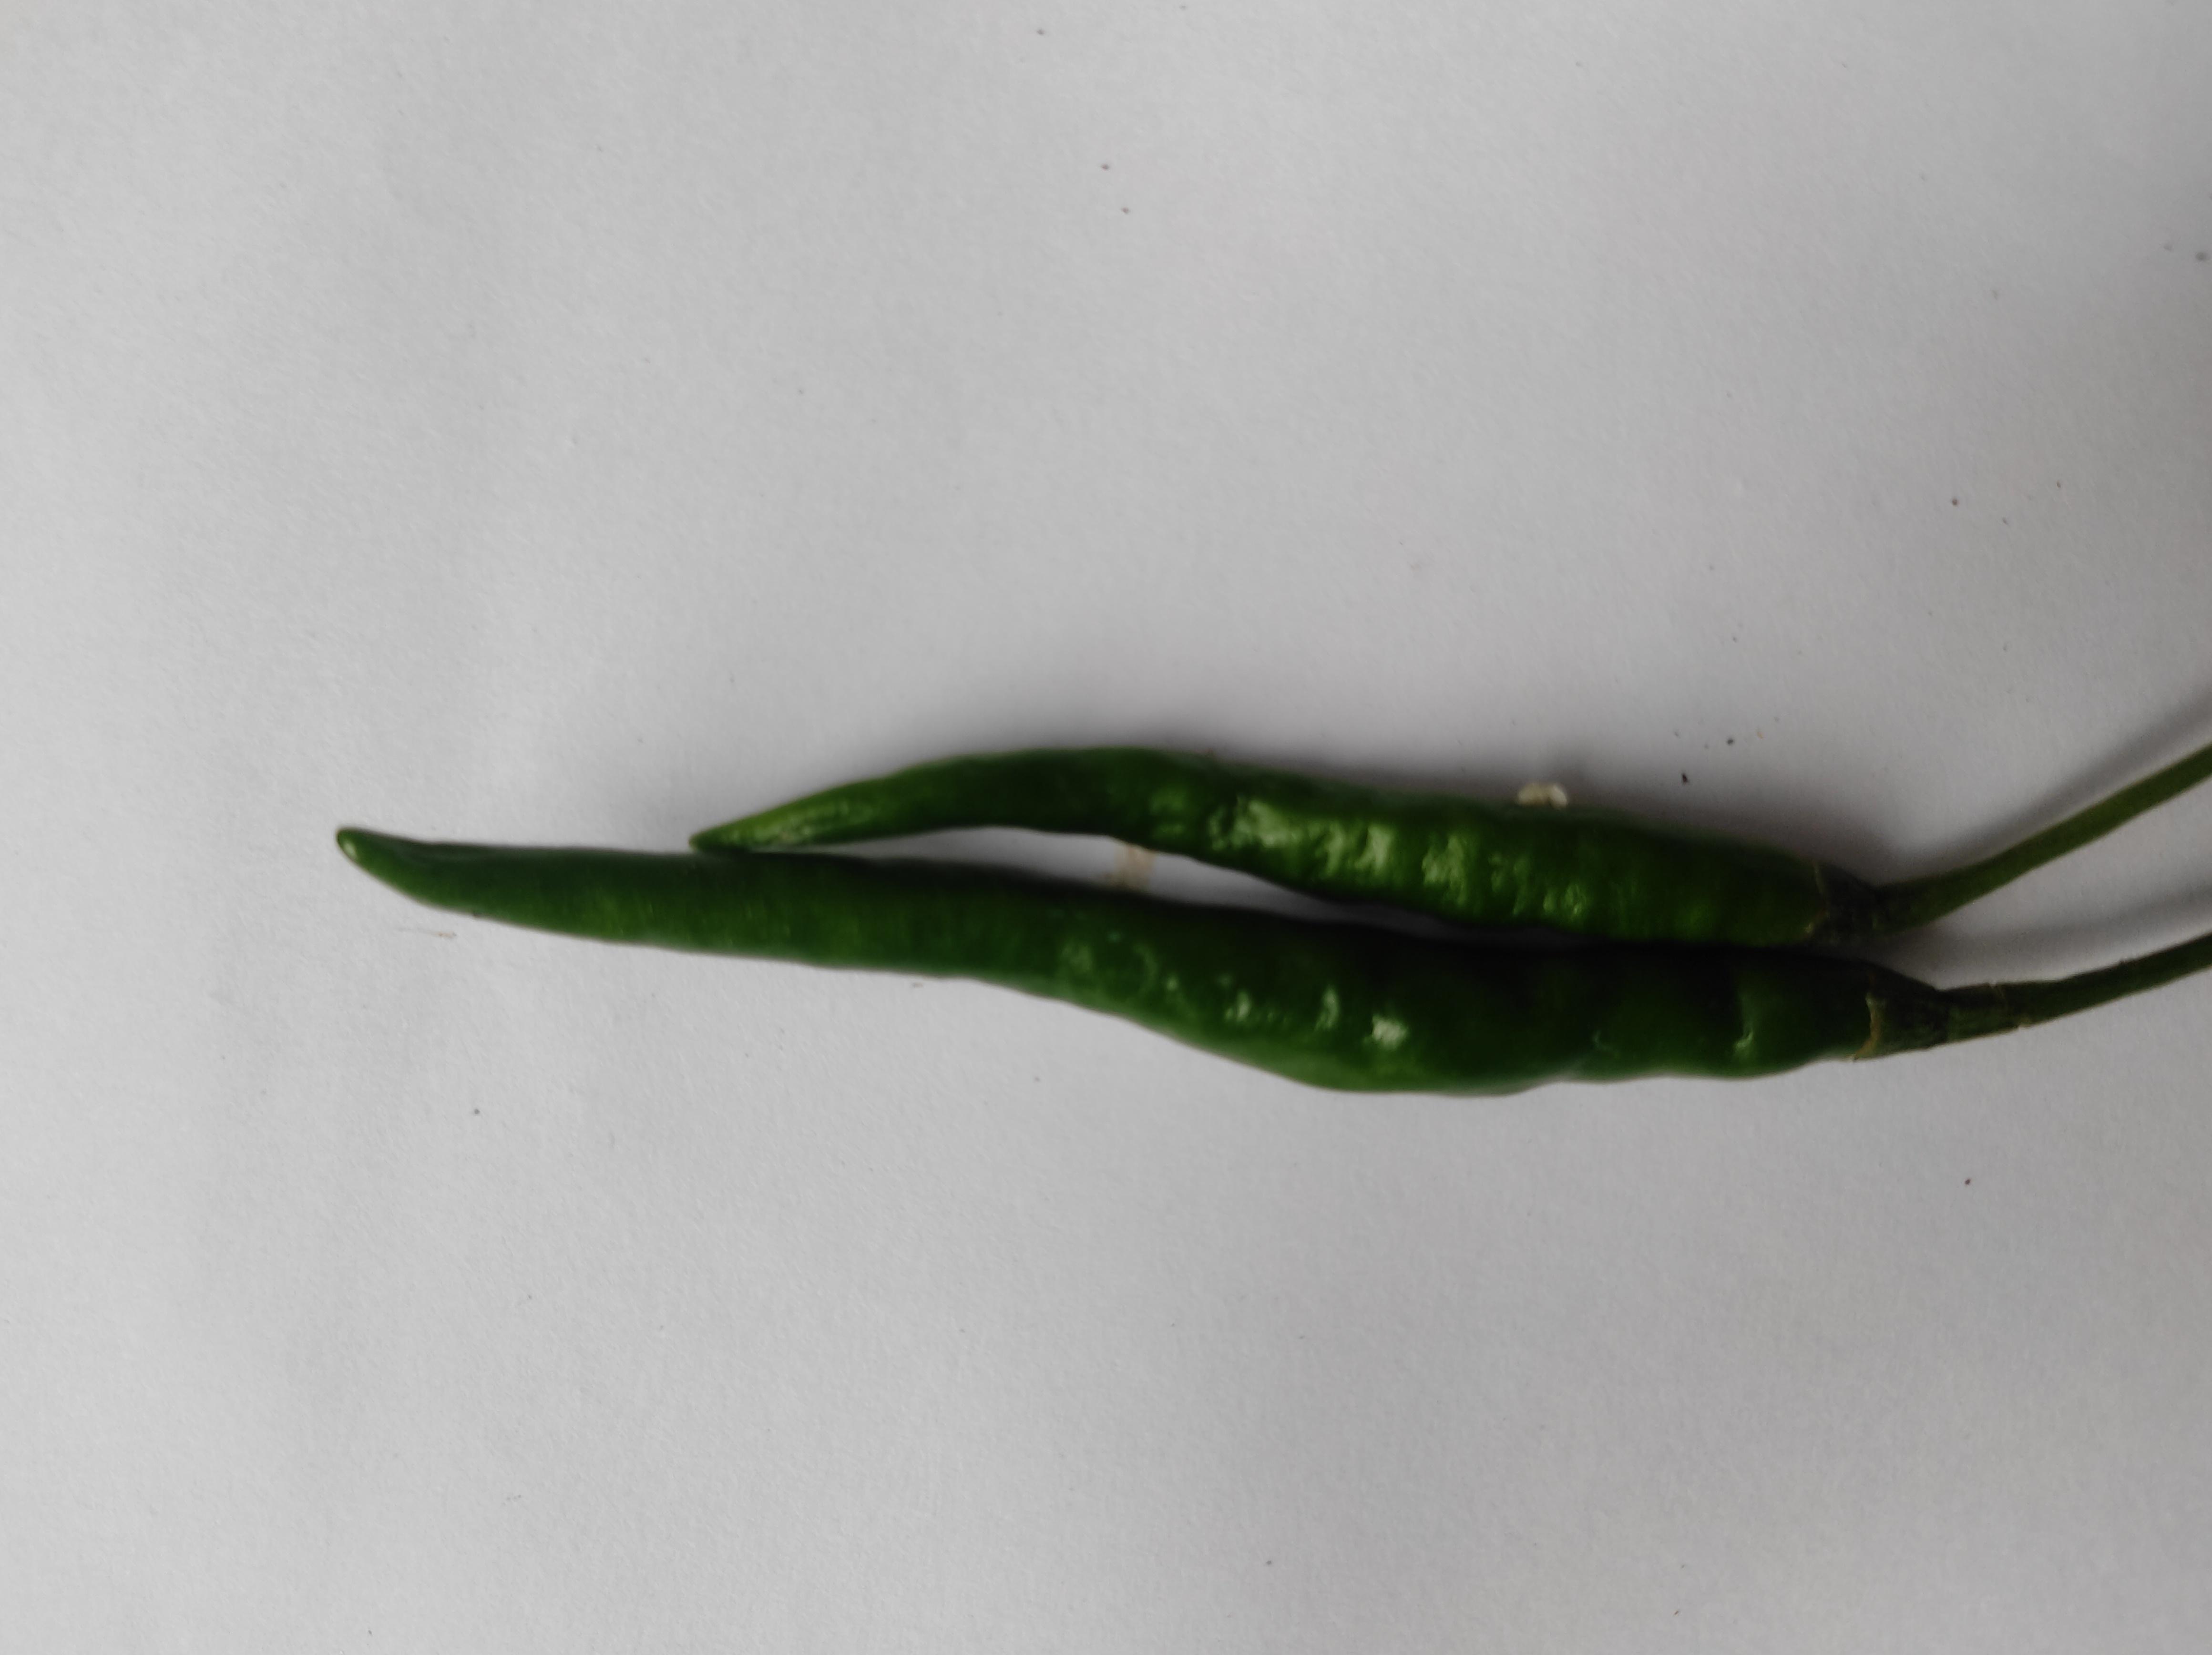
Label: Green Chili